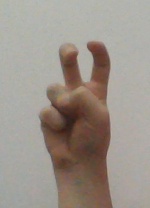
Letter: toot